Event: Nepal Earthquake
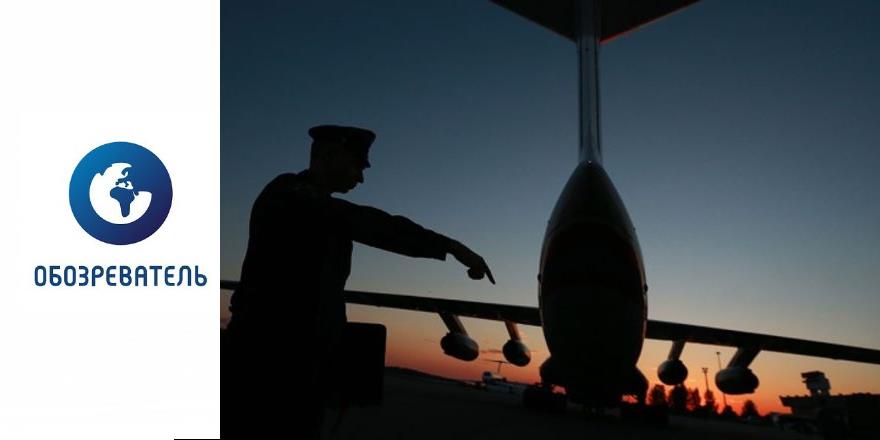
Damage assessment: no_damage